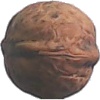
Label: Walnut 1